Partick Police Station

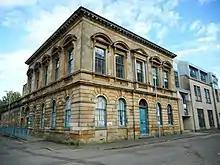
The building in 2019

Partick Police Station, previously known as Partick Police Court and also as the Old Burgh Hall, is a former municipal and judicial building on Anderson Street in Partick, Scotland. The building, which was previously the meeting place of the burgh council and now serves as the offices of the Centre for Sensory Impaired People, is a Category B listed building.